Jolanta Guzik

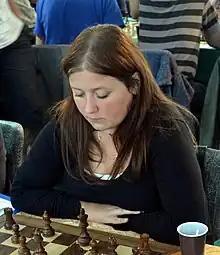
Jolanta Guzik in 2011

Jolanta Guzik (born 31 December 1981) is a Polish chess Woman FIDE Master (2005).